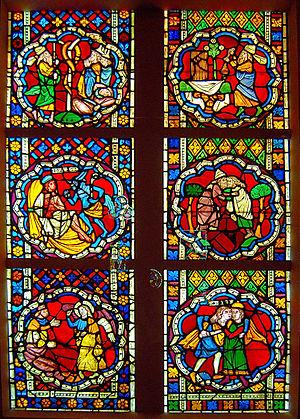
Ce que l'on appelait l'histoire sainte a été pendant de longs siècles le patrimoine commun de la chrétienté et la source presque unique de ses connaissances sur l'histoire ancienne. Sous ce nom on désignait l'ensemble des faits racontés dans la Bible, et particulièrement l'histoire du peuple d'Israël. Les héros de cette histoire, tirés de l'Ancien et du Nouveau Testament ensemble ont peuplé l'imagination populaire et enrichi de motifs légendaires nos cathédrales. Pour chacun du plus riche au plus pauvre ses légendes, ses récits, ses drames, ses mythes, ses leçons de morale et de religion se mêlaient aux premiers souvenirs d'enfance et restaient gravés dans l'esprit avec un relief que l'âge n'effaçait pas. Entretenus et ravivés sans cesse dans les vitraux et sur les porches de nos cathédrales, dans le langage et les expressions courantes, l'histoire légendaire du peuple juif ainsi que les miracles du Messie ont pénétré tous les niveaux des sociétés d'occident.